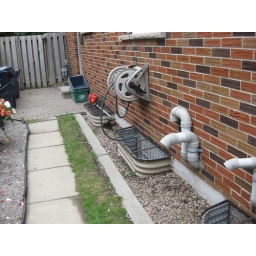
Remove the window wells and reset - the gate can be removed for a small machine to be brought in